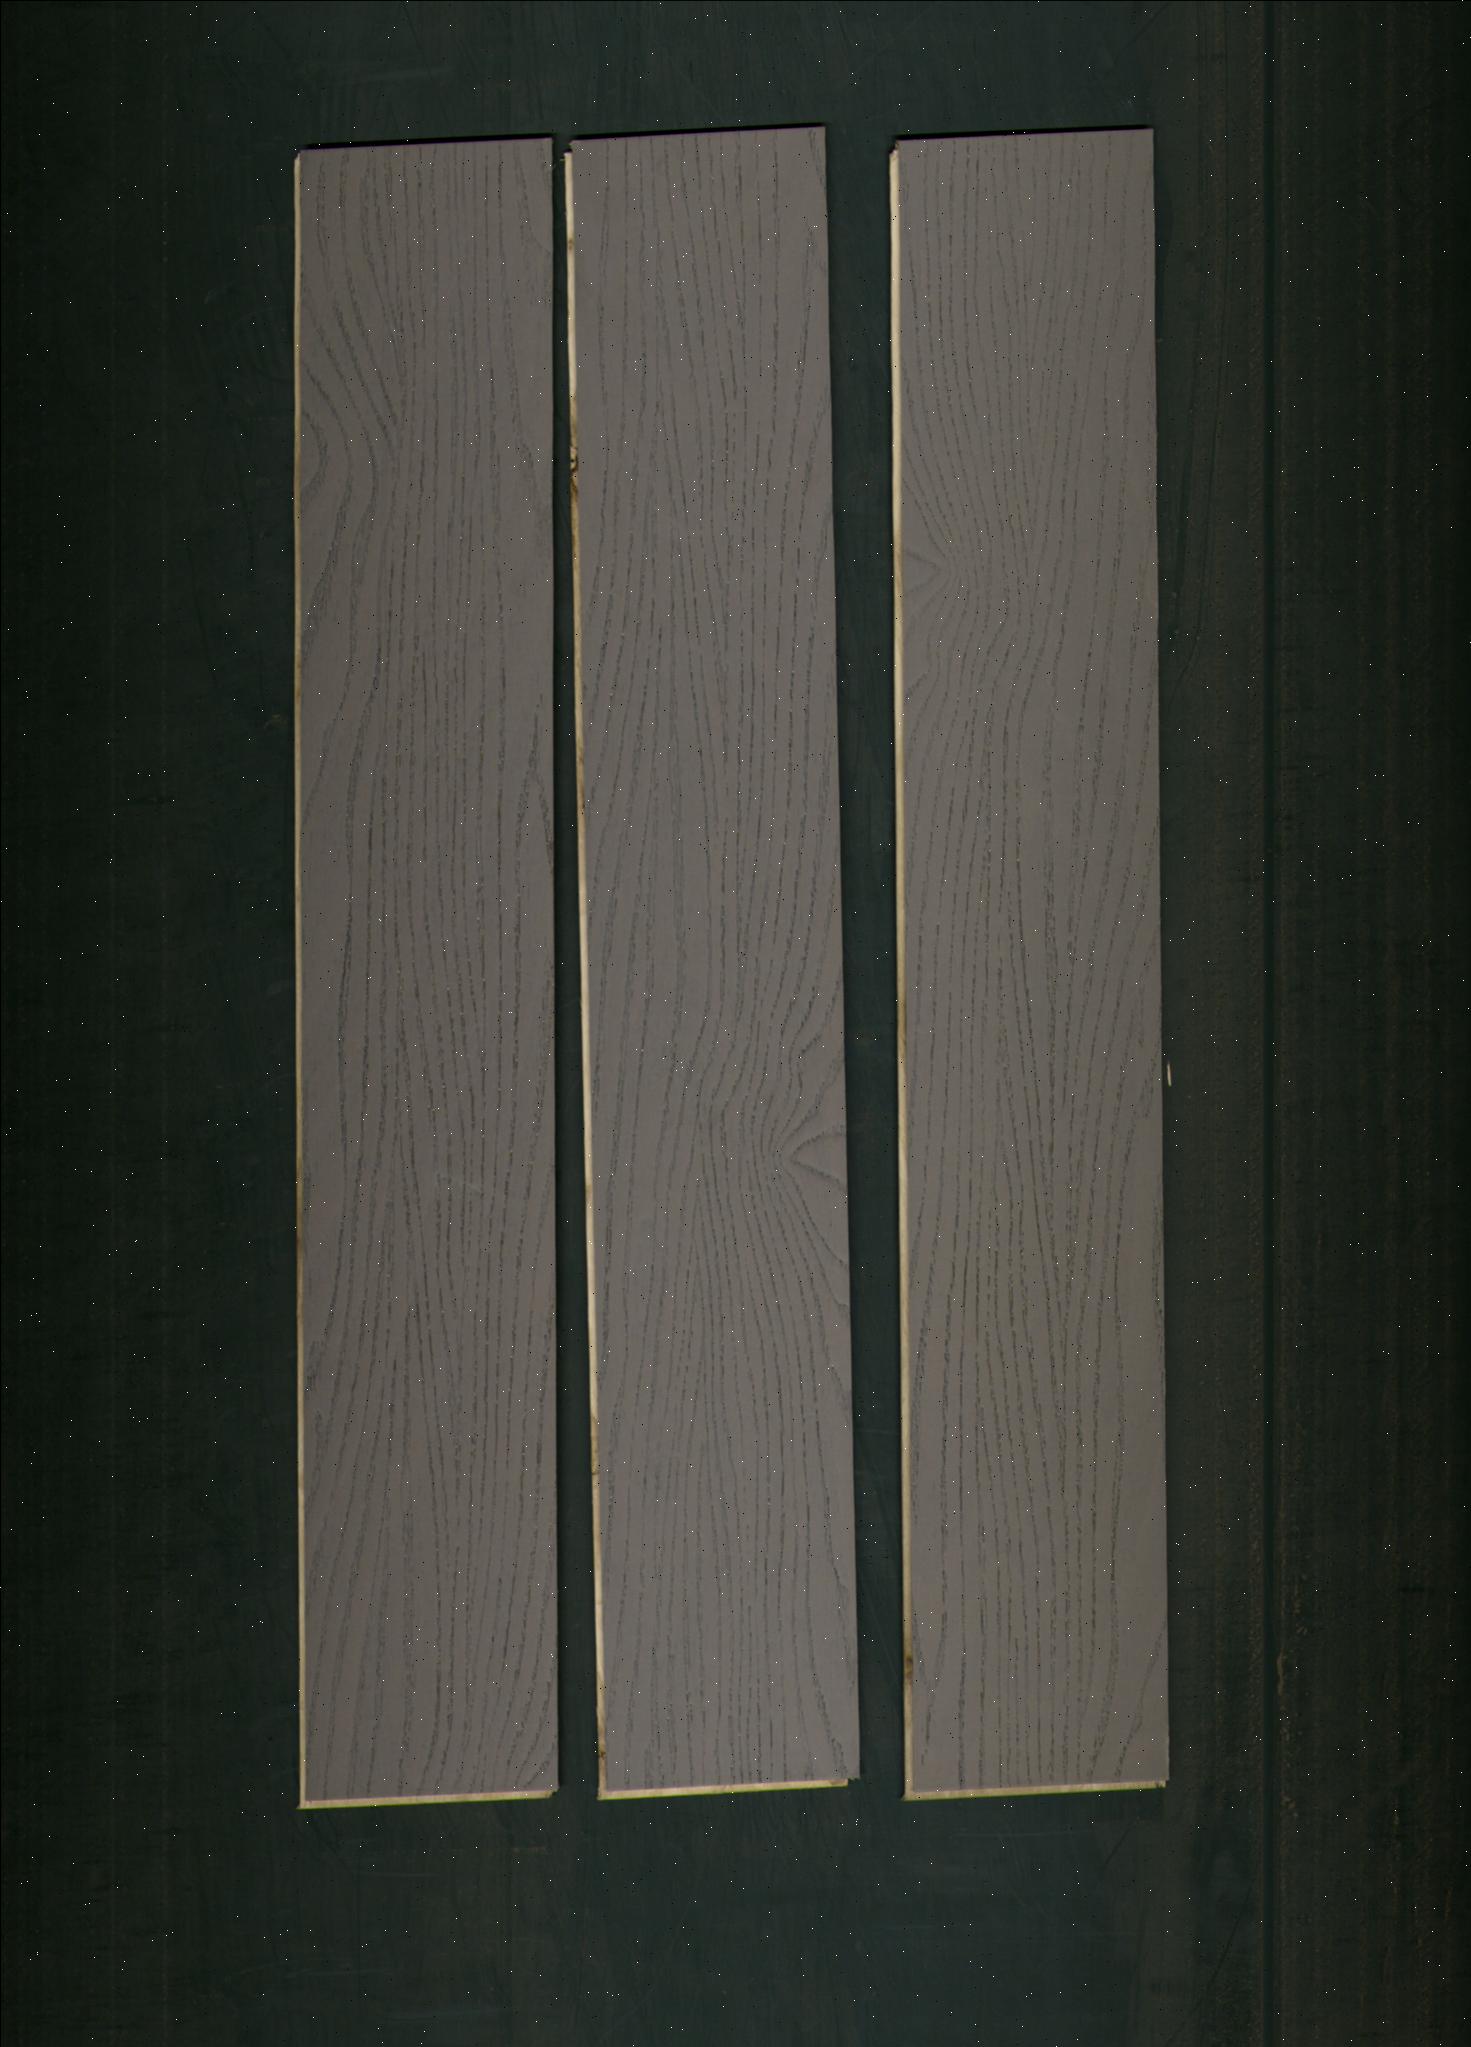
Label: mixers